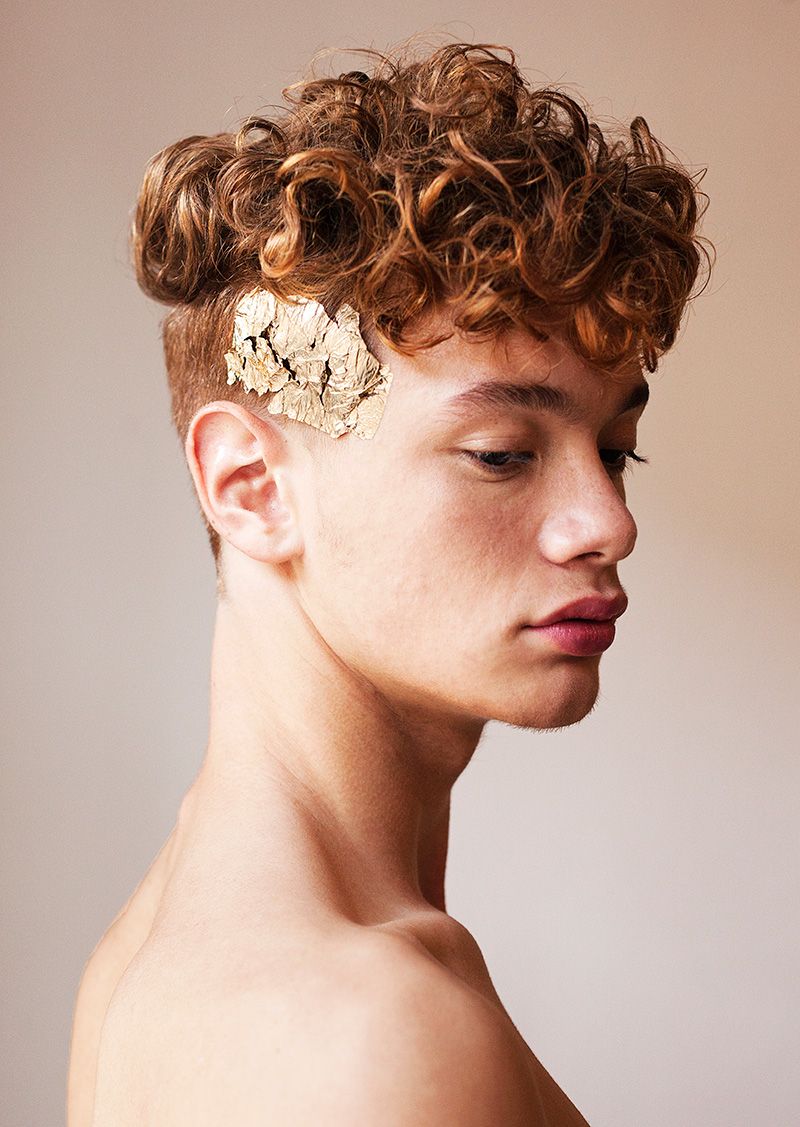
Gender: men